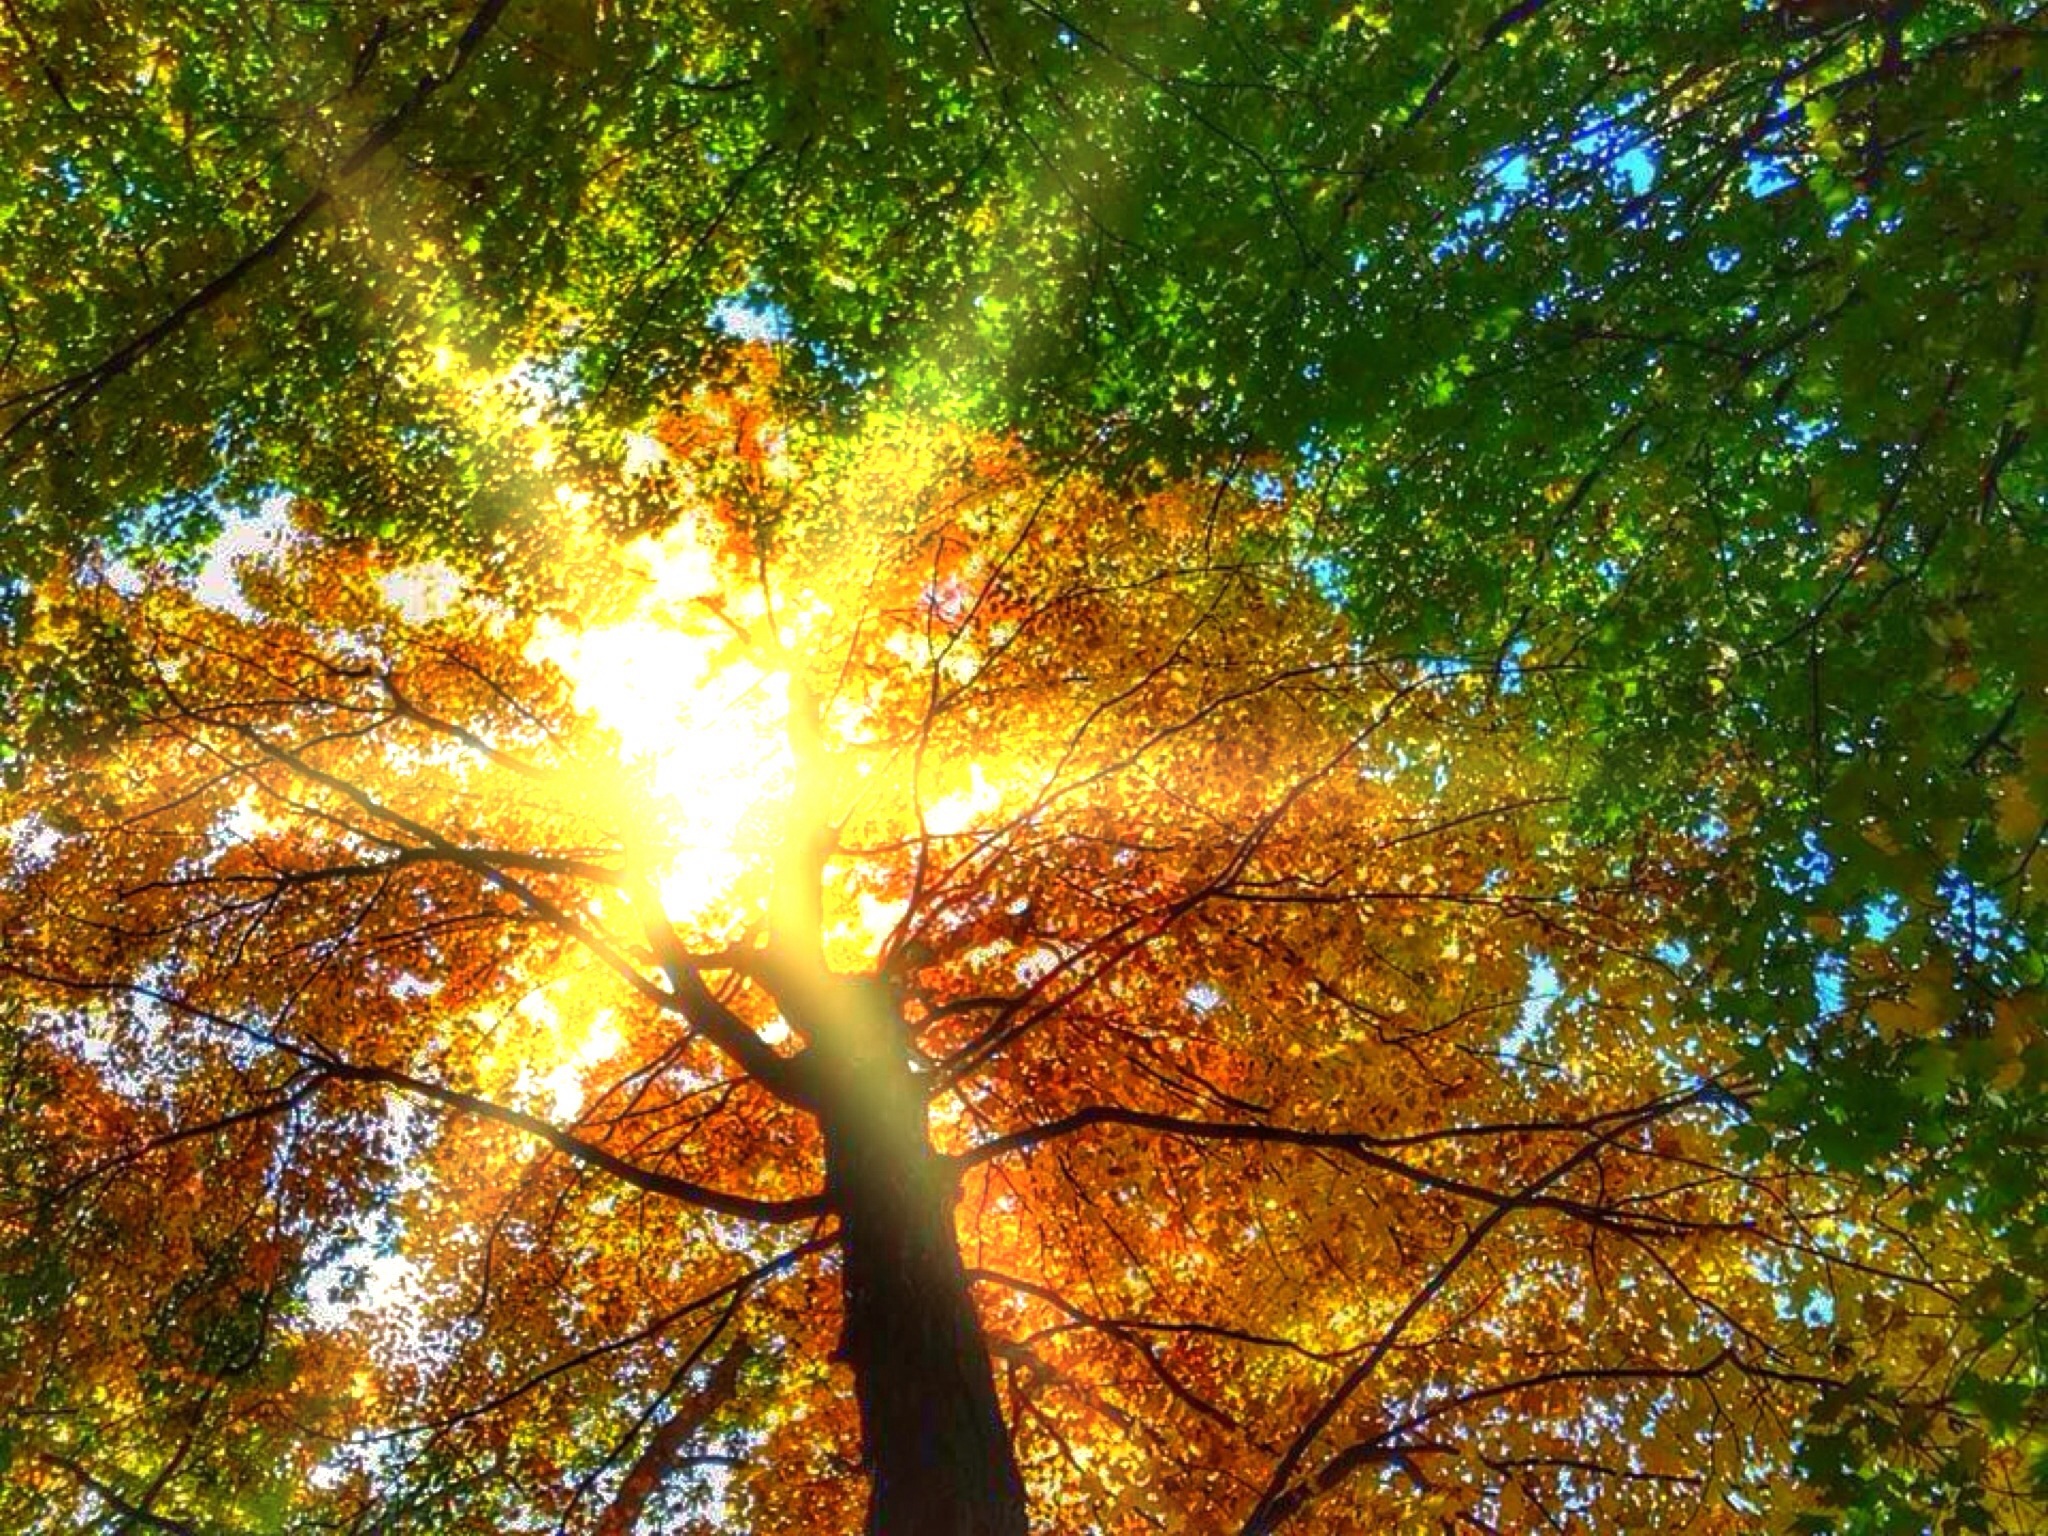
tree, forest, branch, light, plant, sunlight, leaf, fall, foliage, autumn, colorful, season, maple, september, deciduous, woodland, habitat, autumnal, natural environment, woody plant, beech trees